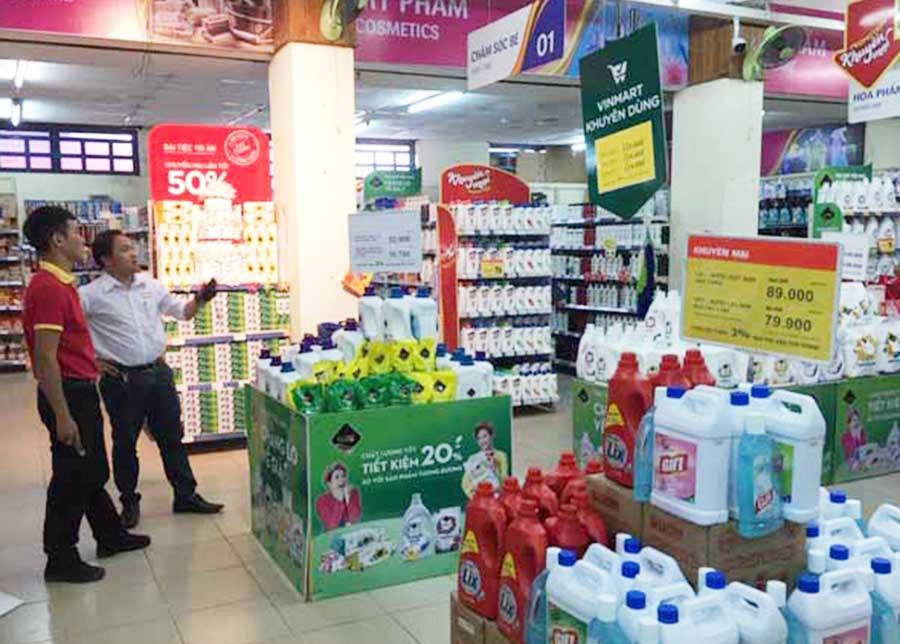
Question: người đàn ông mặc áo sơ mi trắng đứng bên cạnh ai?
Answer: người đàn ông mặc áo sơ mi trắng đứng bên cạnh người đàn ông mặc áo thun đỏ